Tedj Bensaoula

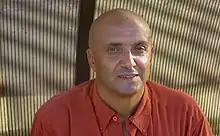
Bensaoula in 2010

Tedj Bensaoula (born 1 December 1954) is an Algerian football manager and former footballer who played as a forward. He currently manages CR Témouchent in the Algerian Ligue Professionnelle 2.